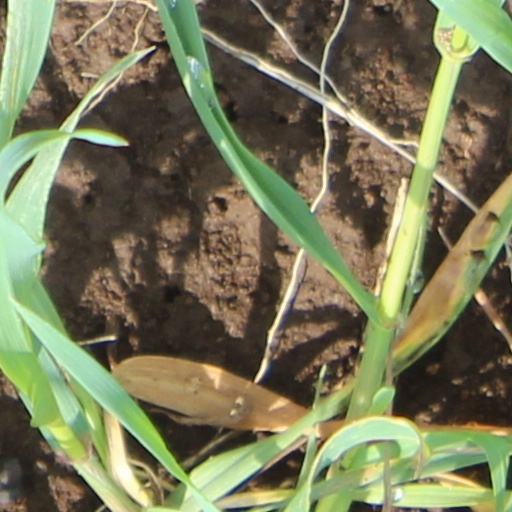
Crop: wheat